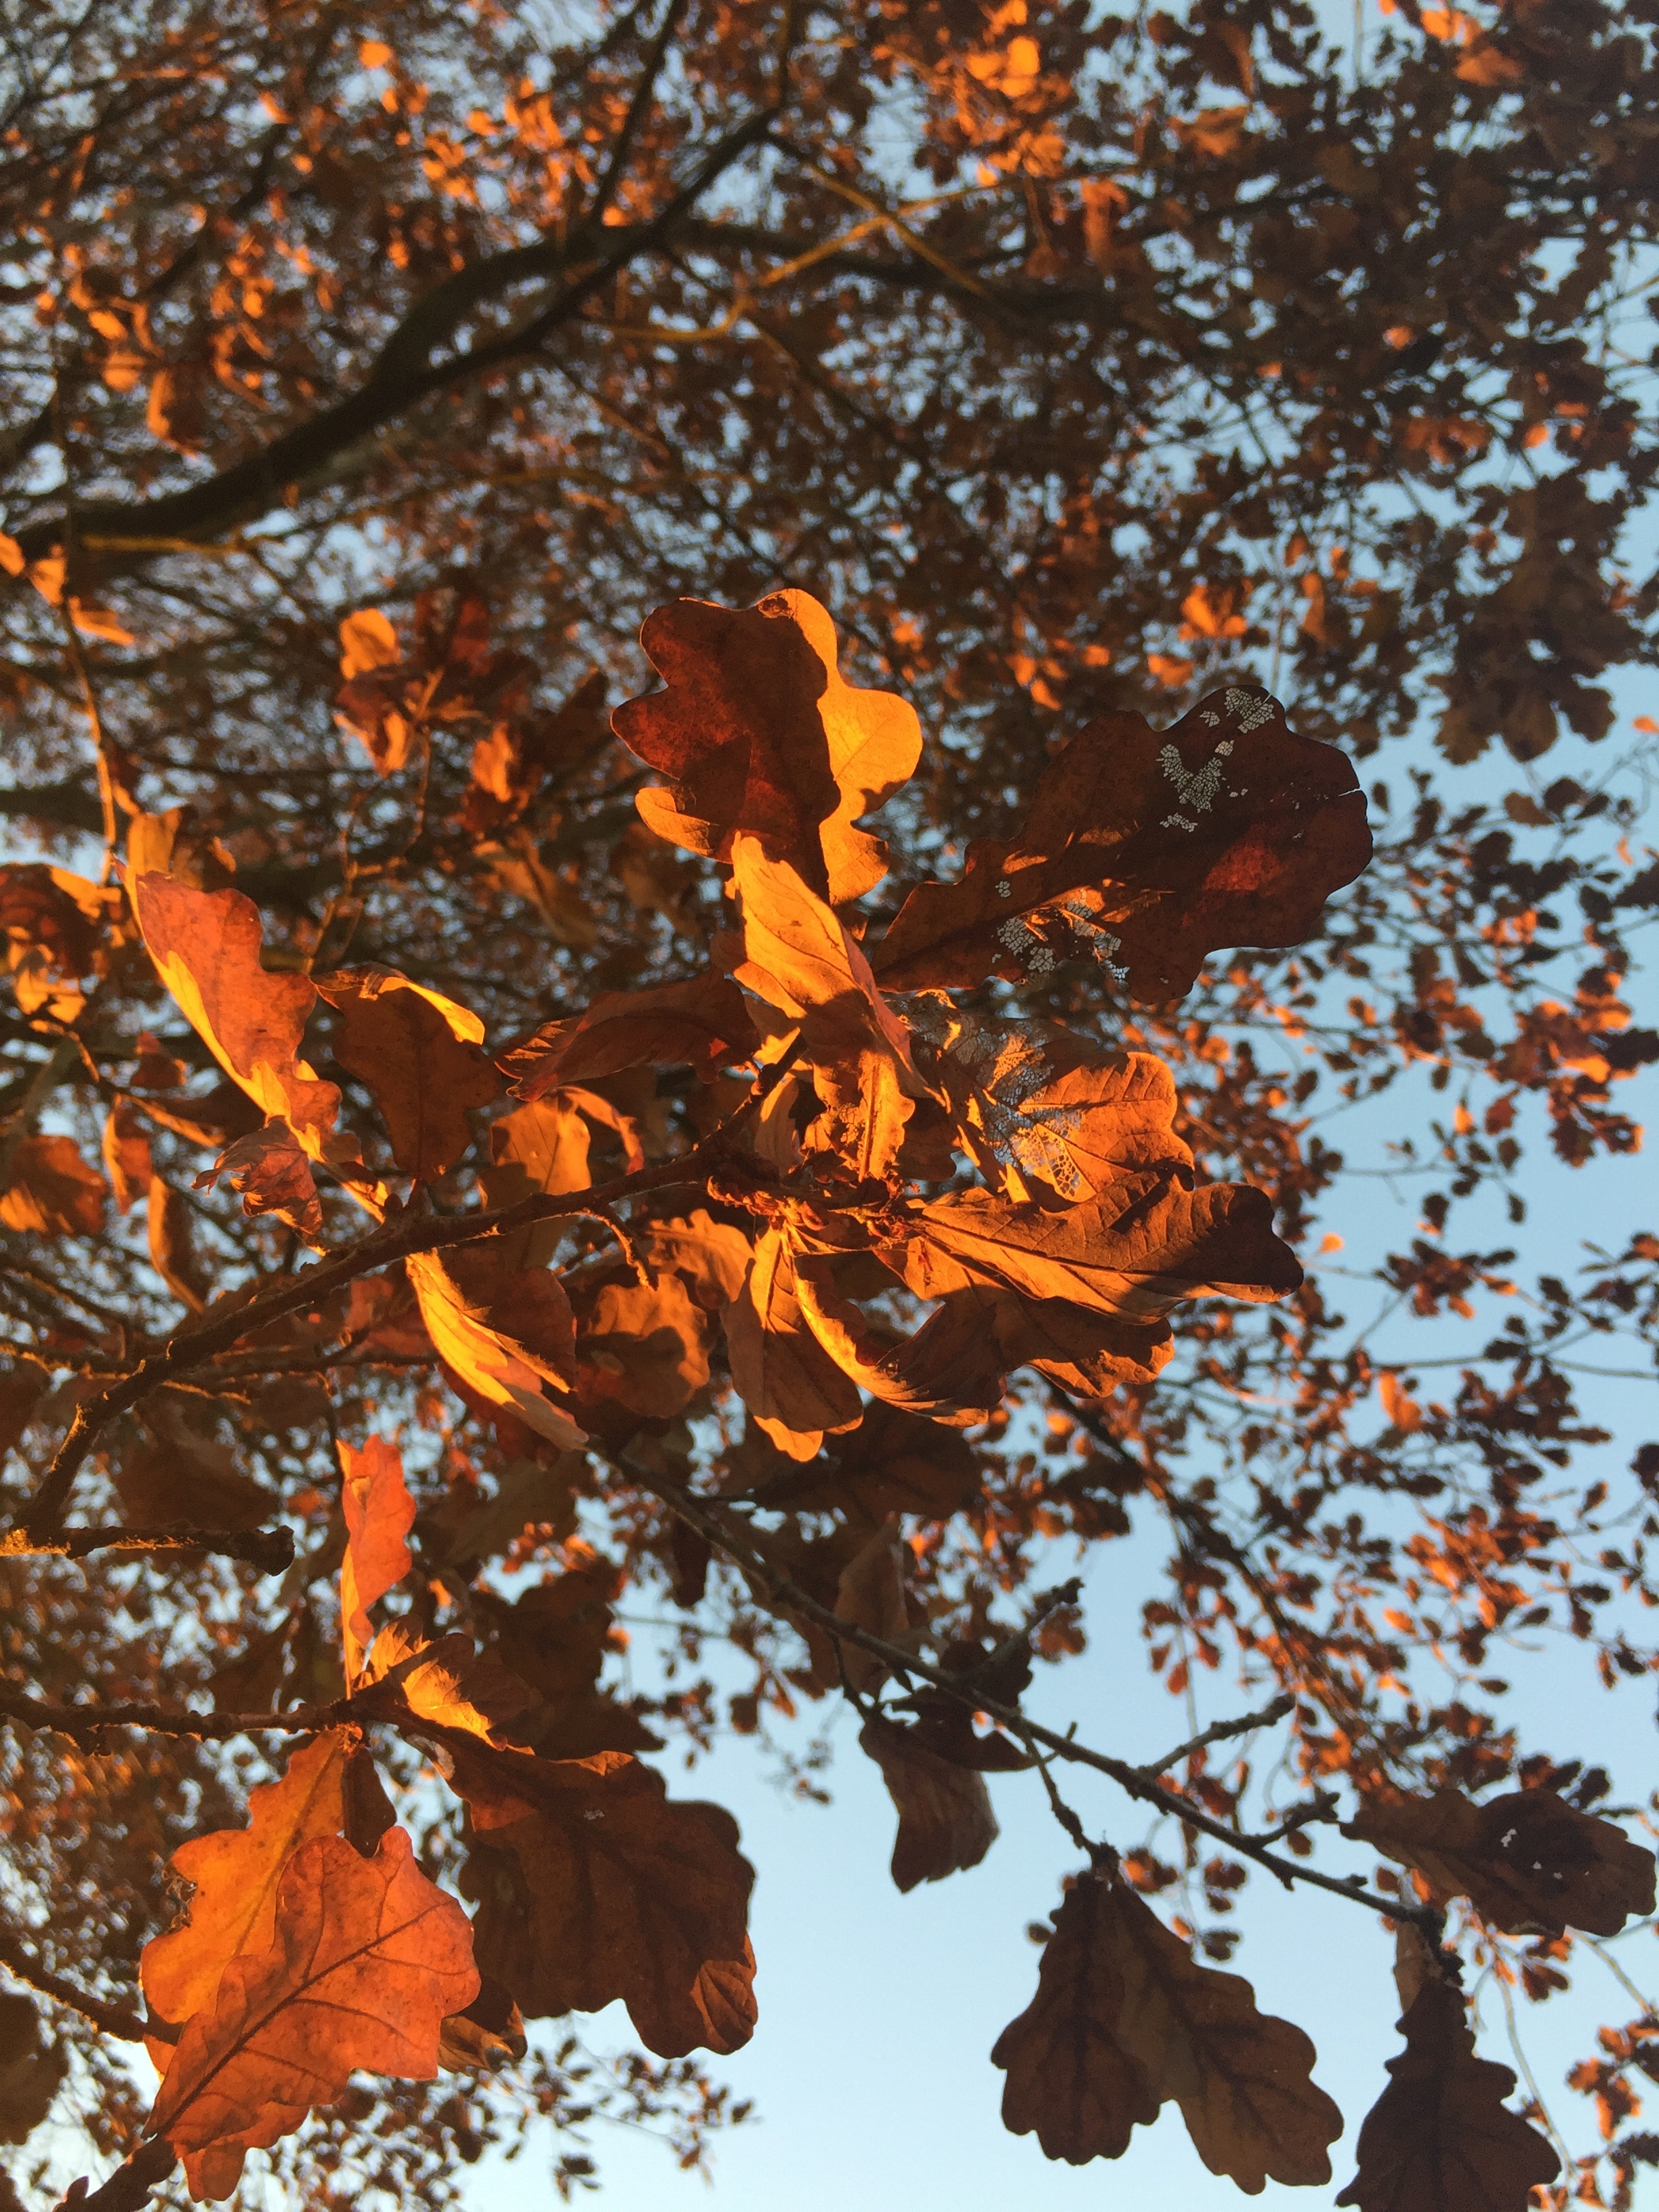
tree, branch, plant, leaf, flower, autumn, season, maple tree, maple leaf, deciduous, flowering plant, woody plant, land plant